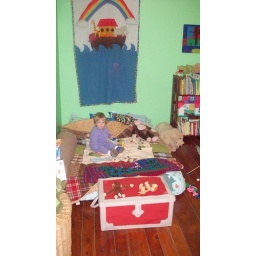
She's now sleeping in a futon on the floor and has toys everywhere. Fun, fun!